Sleepers (TV series)

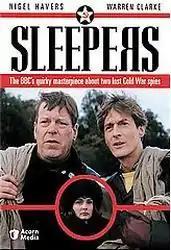
Acorn Media DVD cover

Sleepers is a 1991 comedy-drama produced by Cinema Verity for the BBC, and that aired on BBC2 from 10 April to 1 May 1991, set around the period of Glasnost in the Soviet Union.